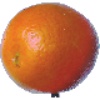
Label: tangelo